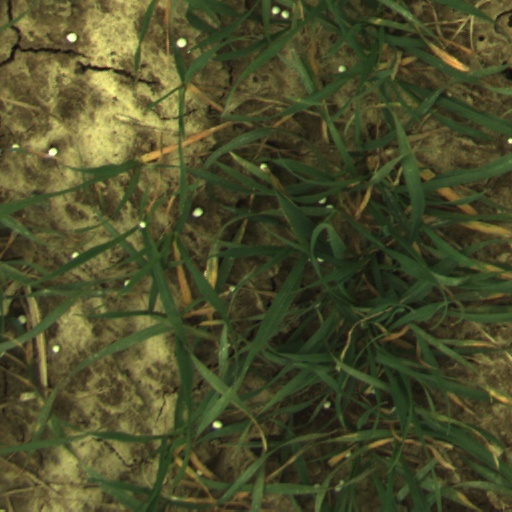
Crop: wheat